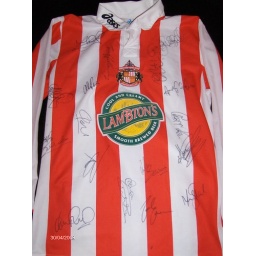
Sunderland home shirt from 1997/98 hand signed by the full 1st team squad of that season